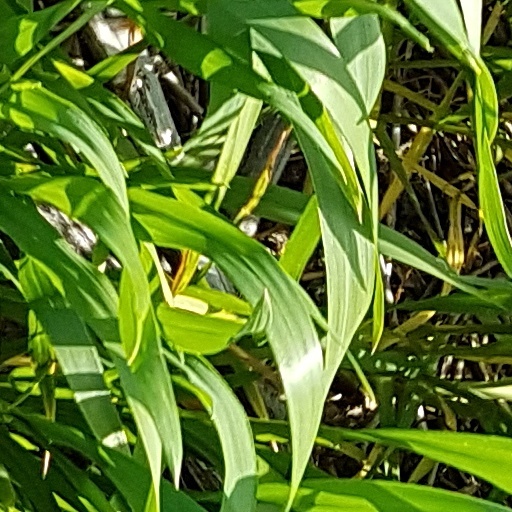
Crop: wheat